Nahid (film)

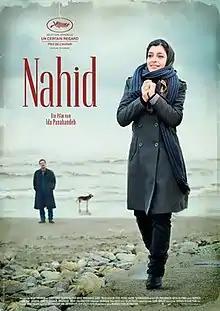
Film poster

Nahid is a 2015 Iranian drama film directed by Ida Panahandeh. It was screened in the Un Certain Regard section at the 2015 Cannes Film Festival where it won a Promising Future Prize (special jury prize for debut films).